British logistics in the Normandy campaign

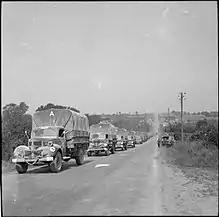
A convoy of supply lorries moves up through Jurques on 6 August 1944.

Between the world wars the British Army developed a doctrine based on using machinery as a substitute for manpower. In this way, it was hoped that mobility could be restored to the battlefield and the enormous casualties of the Great War could be avoided. The Army embraced motor transport and mechanisation as a means of increasing the tempo of operations. The wholesale mechanisation of the infantry and artillery was ordered in 1934 and by 1938, the British Army had only 5,200 horses, compared with 28,700 on the eve of the Great War in 1914. In the Second World War, the Army relied entirely on motor transport to move supplies between the railheads and the divisional depots.